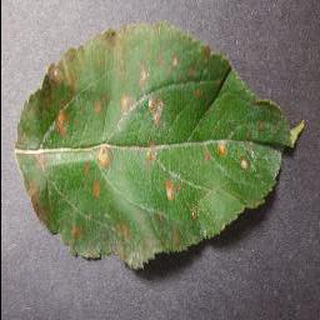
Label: apple_cedar_apple_rust